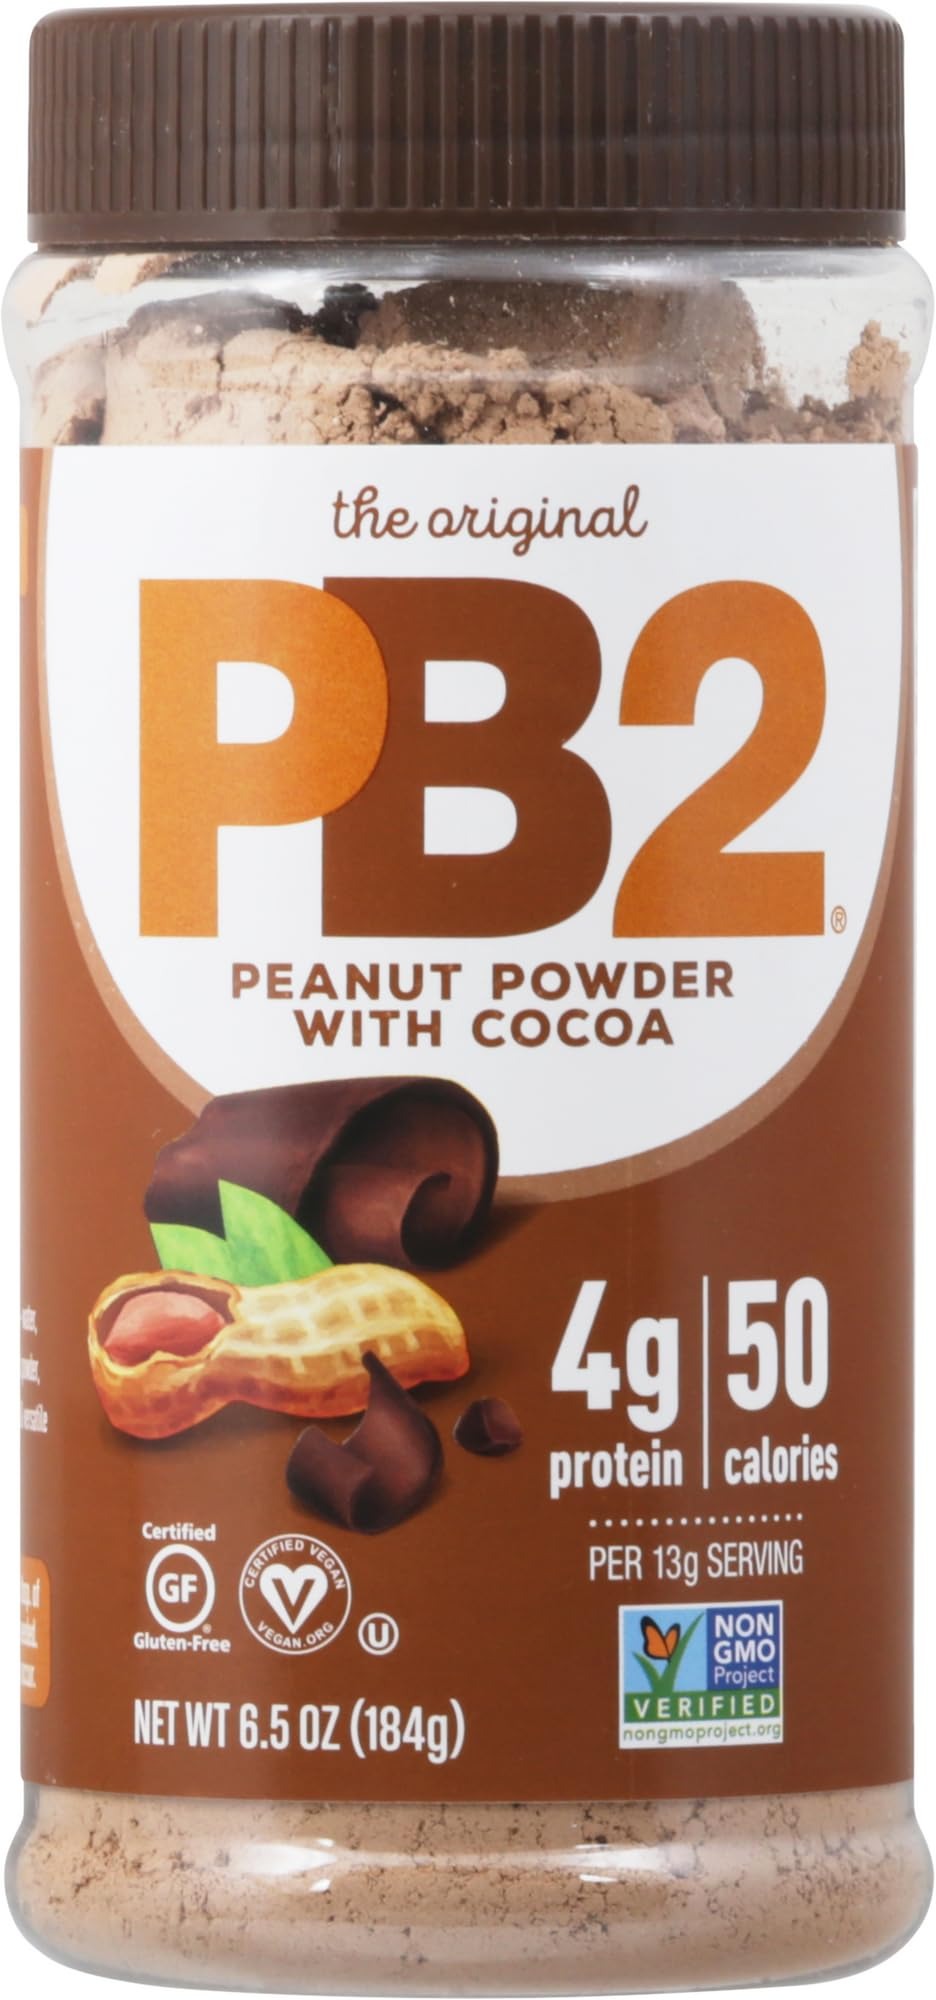
Item Name: Bell Plantation PB2 Powdered Peanut Butter with Chocolate, 6.5 Ounce
Bullet Point 1: Savor the secret of pb2 with premium chocolate
Bullet Point 2: Superior quality peanuts are first slow roasted then pressed to remove the fat and oil
Bullet Point 3: The finest cocoa beans are blended for a natural roasted peanut butter and chocolate flavor that's rich in taste, easy to enjoy and wonderfully healthy
Value: 6.5
Unit: Ounce

Price: 6.34